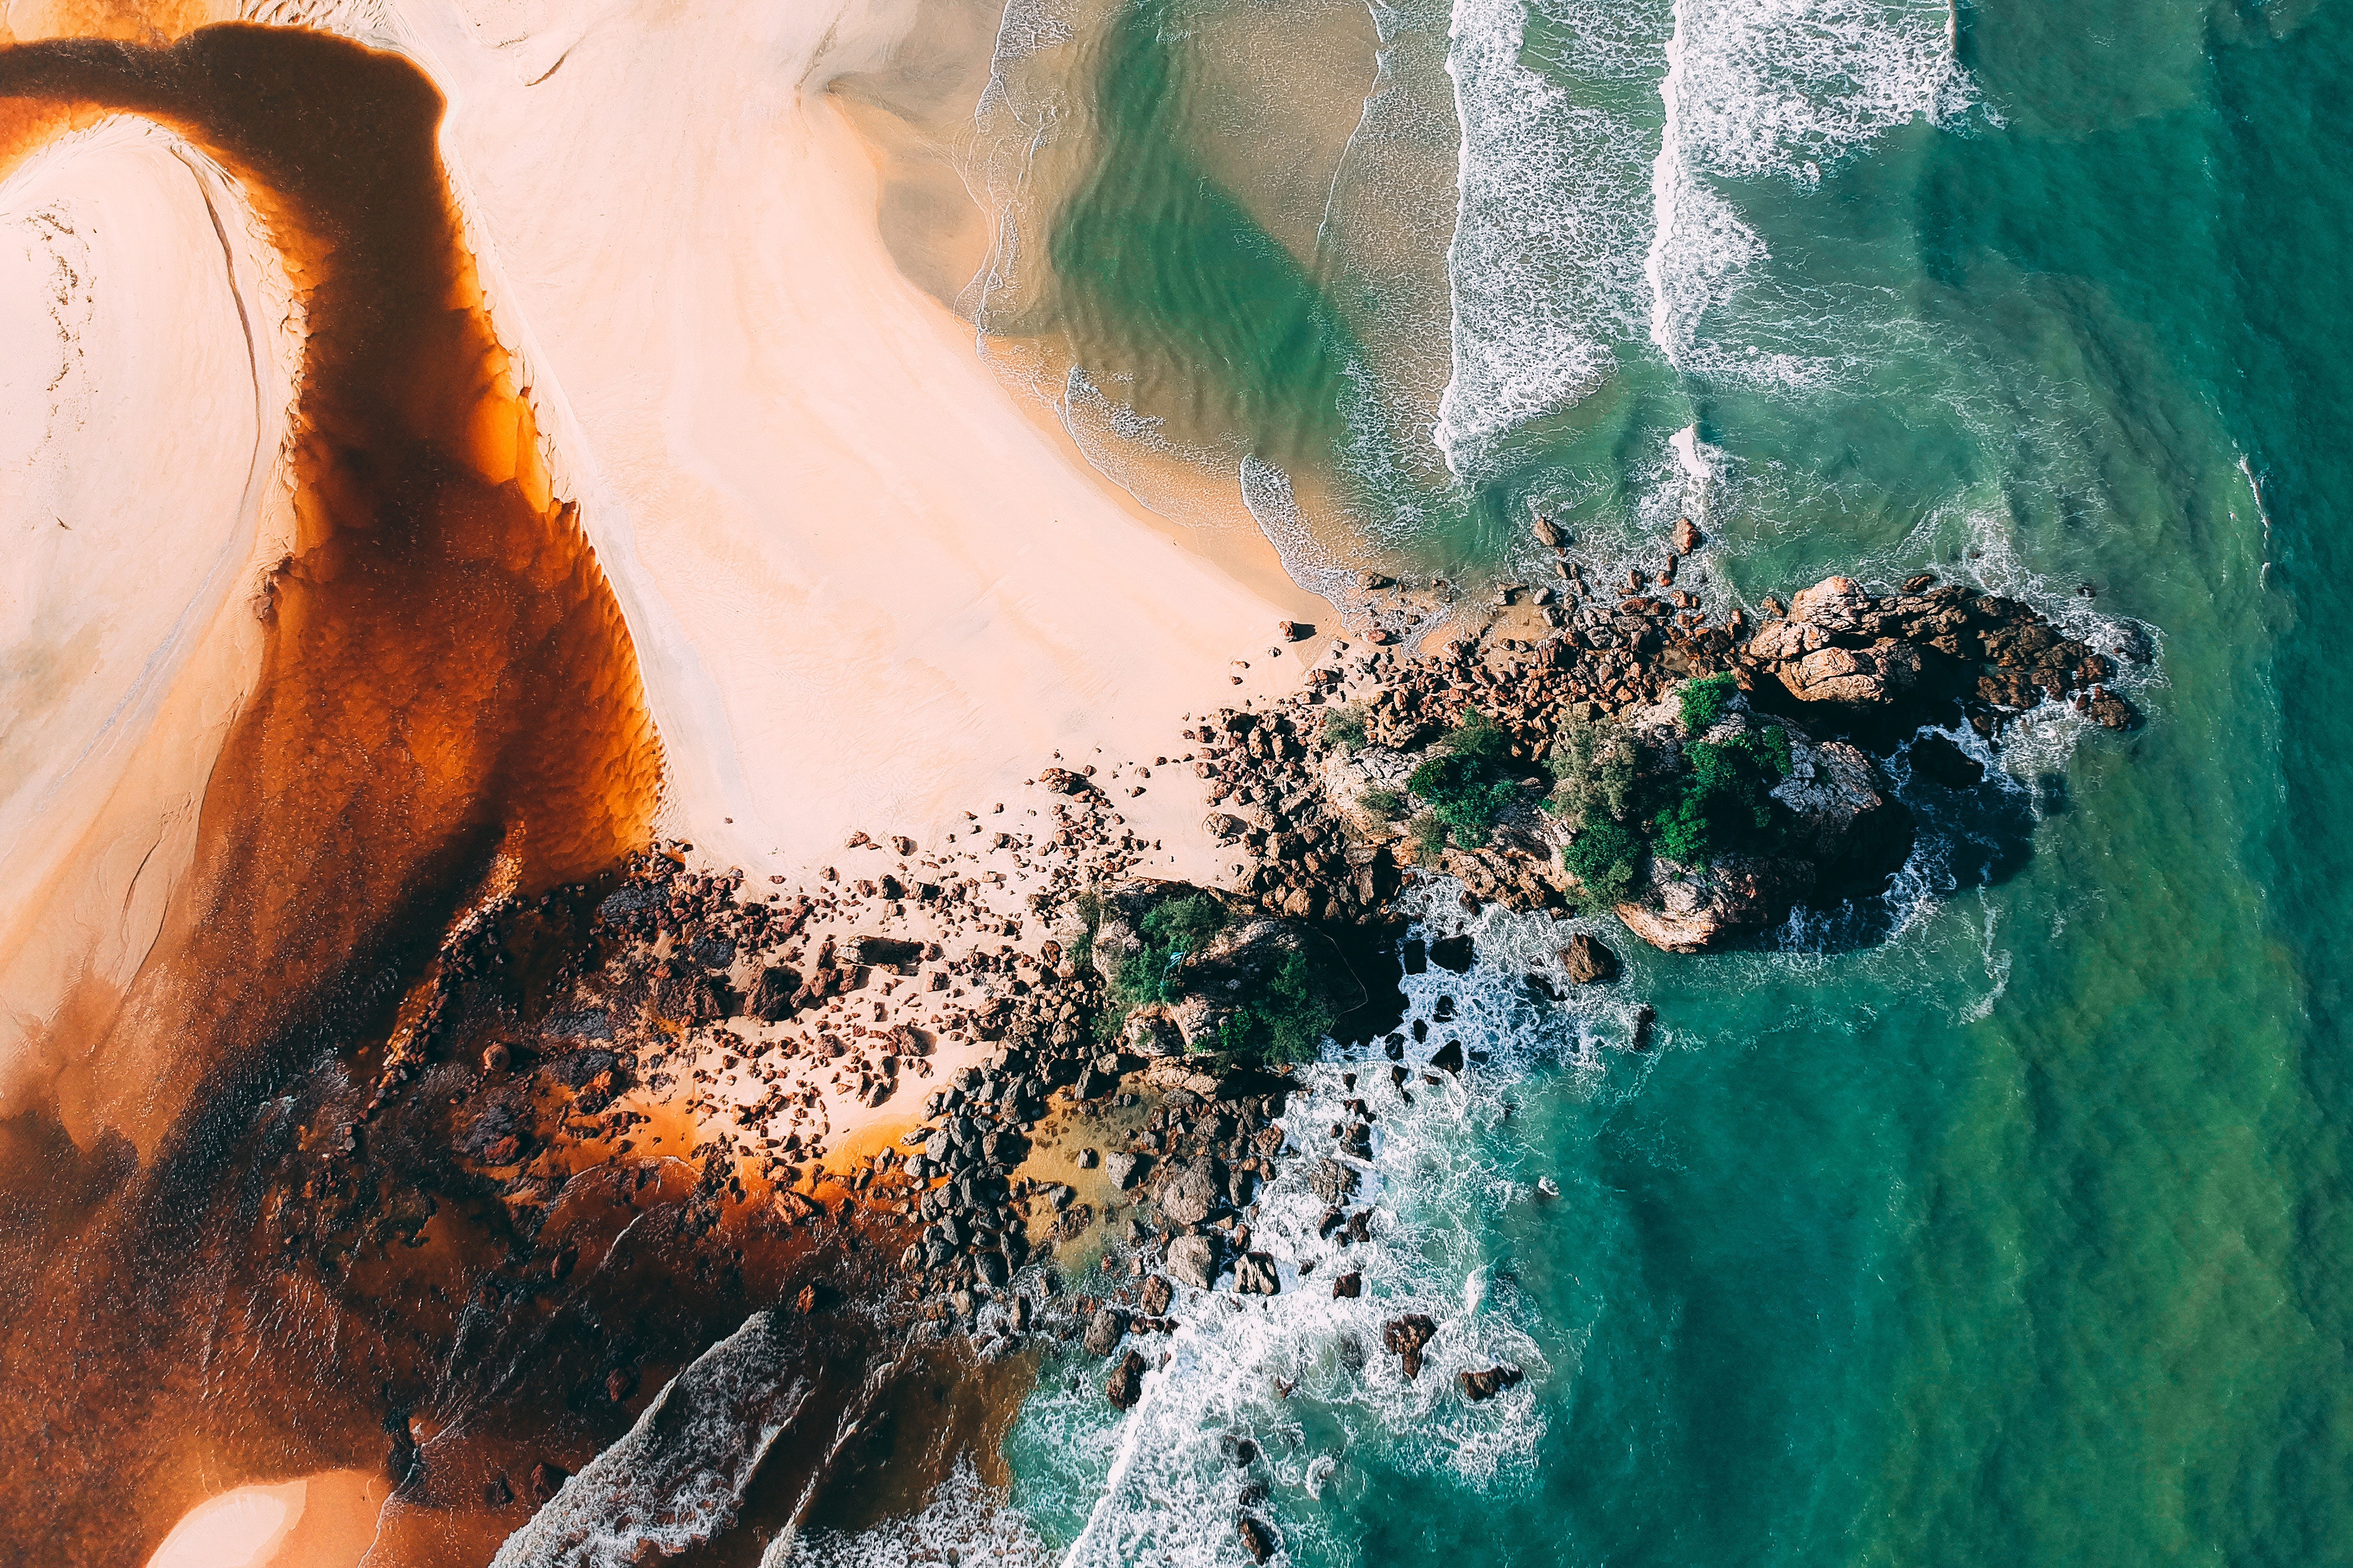
water, green, sea, photography, rock, painting, wave, world, illustration, art, visual arts, coast, wind wave